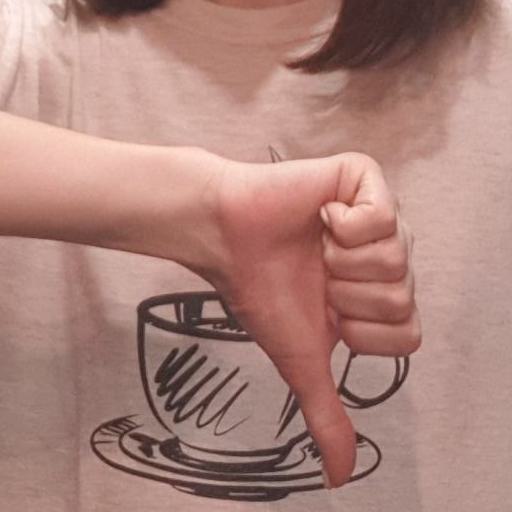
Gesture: dislike